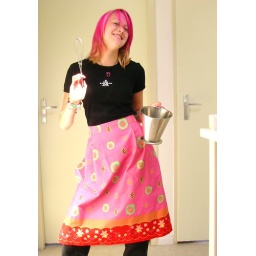
Half apron from matching mother and daughter apron collection in pink and red with flowers.